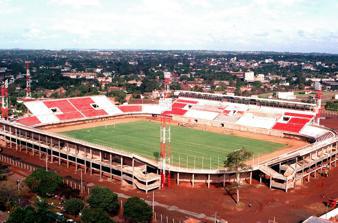
Building: Estadio Antonio Aranda
Country: Paraguay
Year built: 1972
Estadio Antonio Aranda Estadio del "3" Full name Estadio Antonio Aranda Location Ciudad del Este , Paraguay Owner Club Atlético 3 de Febrero Capacity 23,500 Field size 100 x 66 m Surface Grass Construction Built 1972 Opened 1973, 1999 (after renovation) Architect Tonino Cascio Tenants Club Atlético 3 de Febrero Paraguay national football team (selected matches) Estadio Antonio Aranda , known until 2013 as Estadio Tte. Cnel. Antonio Oddone Sarubbi , is a football stadium in the city of Ciudad del Este , Paraguay . It is the home venue of Club Atlético 3 de Febrero and is named after Antonio Aranda Encina, a former club executive who contributed to the stadium's construction through his enterprise Eventos y Construcciones , and also to 3 de Febrero's first promotion to the first division in 2004. History The stadium is located next to Ciudad del Este's bus terminal. The stadium is on the Avenue General Bernardino Caballero, and was opened in 1973. The capacity of the stadium, is 28,000. It has a grass surface and was renovated in 1999, for which it was utilized as one of the venues of the 1999 Copa América , hosting games by Brazil , Mexico , Argentina and Chile national teams. Fixtures of the 2004 South American U-16 Championship and the 2007 South American U-20 Championship were also disputed at the stadium. The stadium is Paraguay's third largest, according to its seating capacity . The stadium was the venue which saw Paraguayan footballers, Roque Santa Cruz score his first international goal for the Albirroja on 17 June 1999 in a friendly match against Uruguay, and Nelson Haedo score his first international goal for the Albirroja on 17 August 2005 in a friendly match against El Salvador. Gallery Interior of the stadium in 2017 Interior of the stadium in 2017 See also List of association football stadiums by capacity Club Atletico 3 de Febrero References